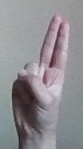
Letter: taa